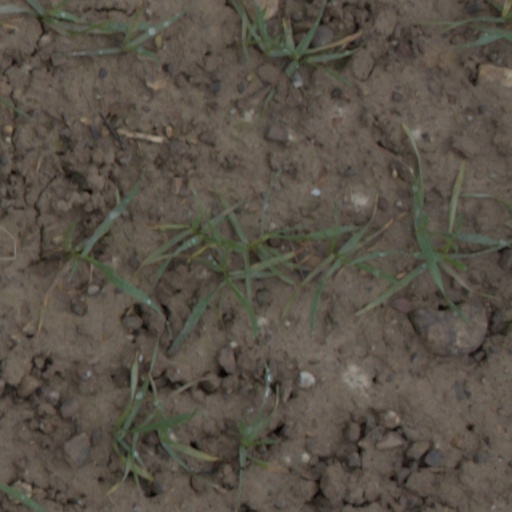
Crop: wheat